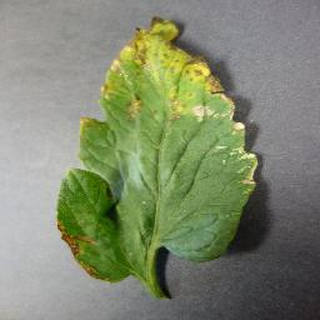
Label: tomato_bacterial_spot